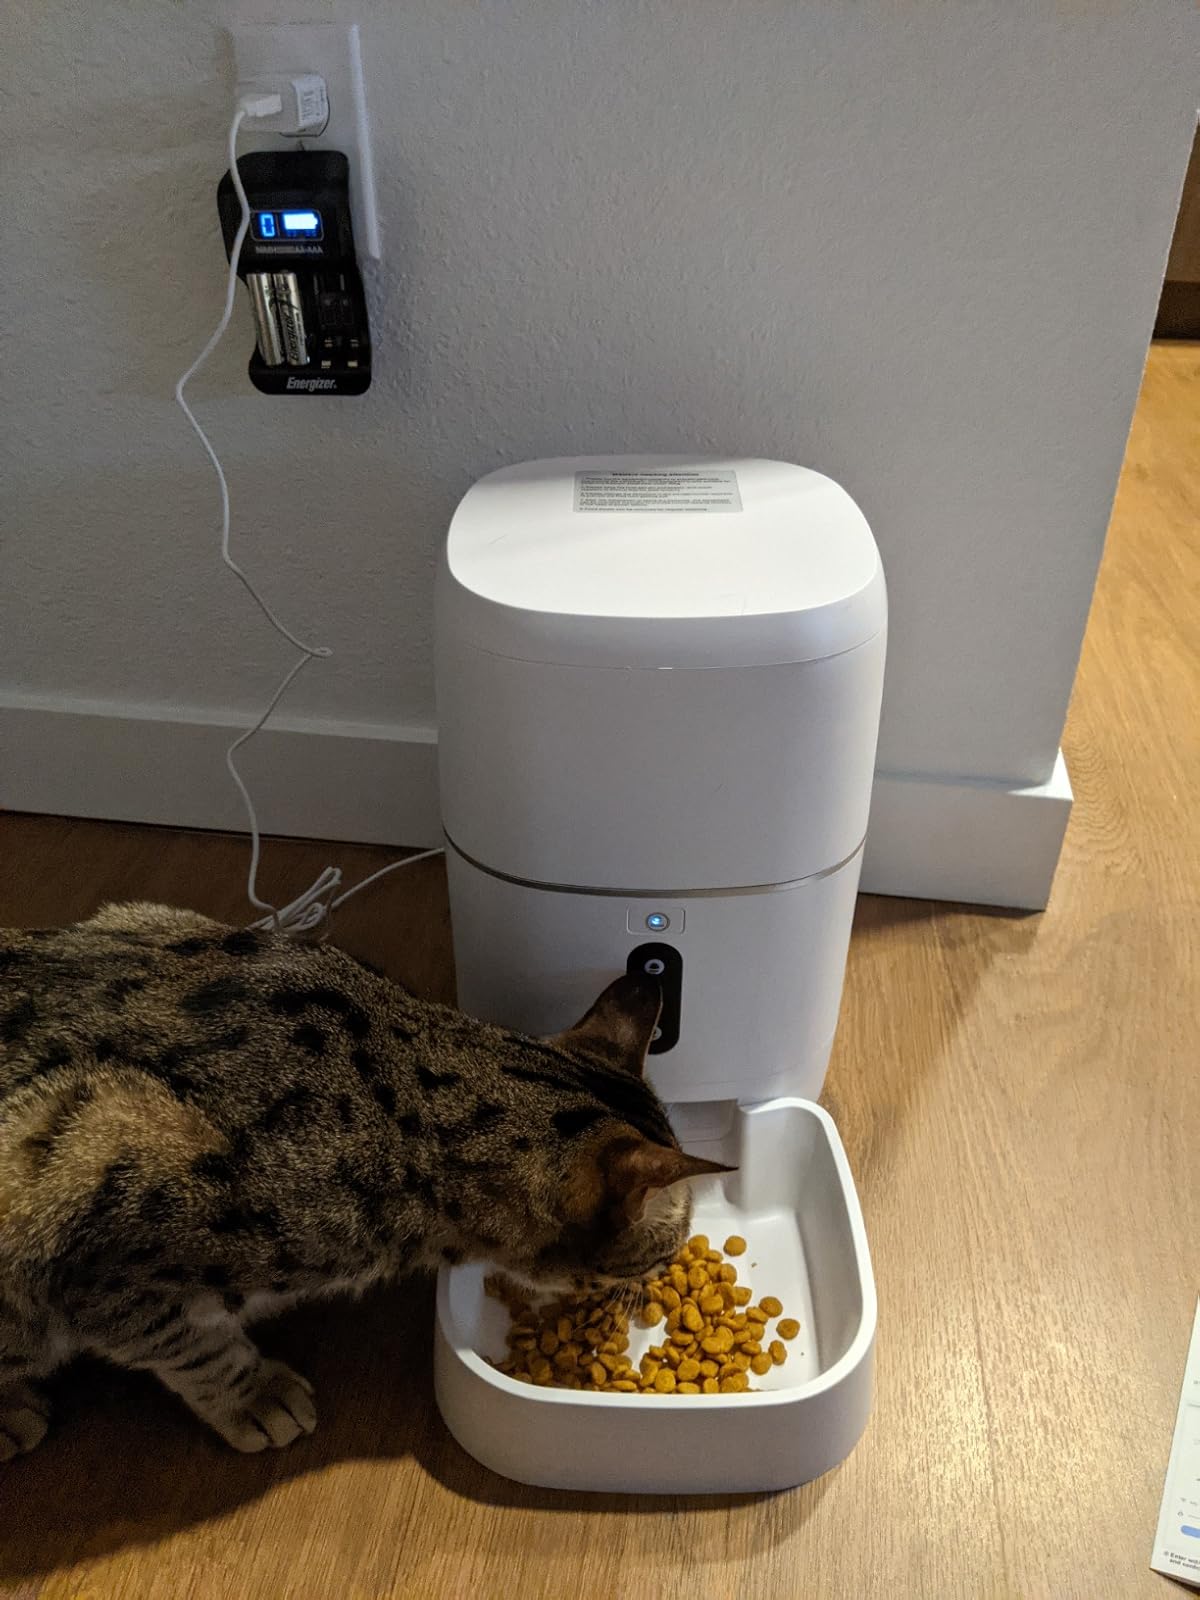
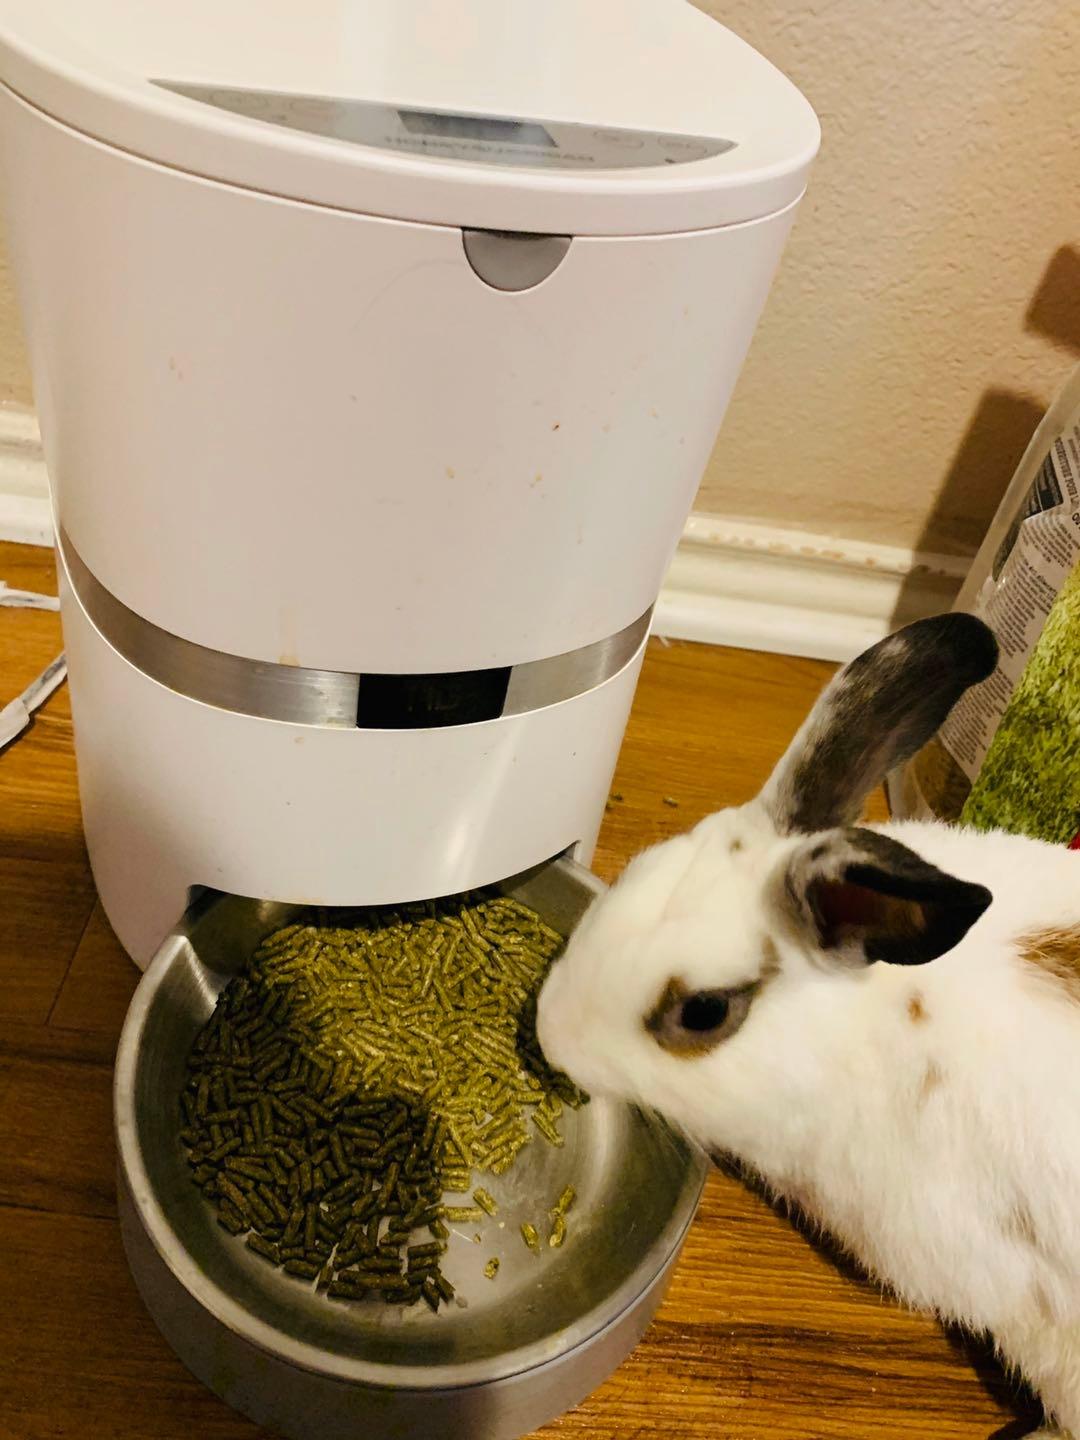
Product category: items_feeder
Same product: no